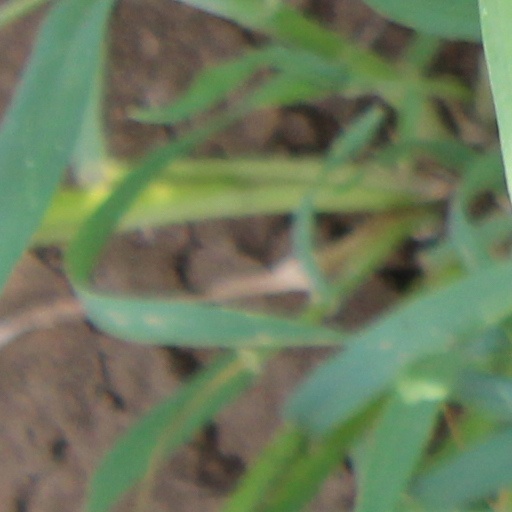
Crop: wheat